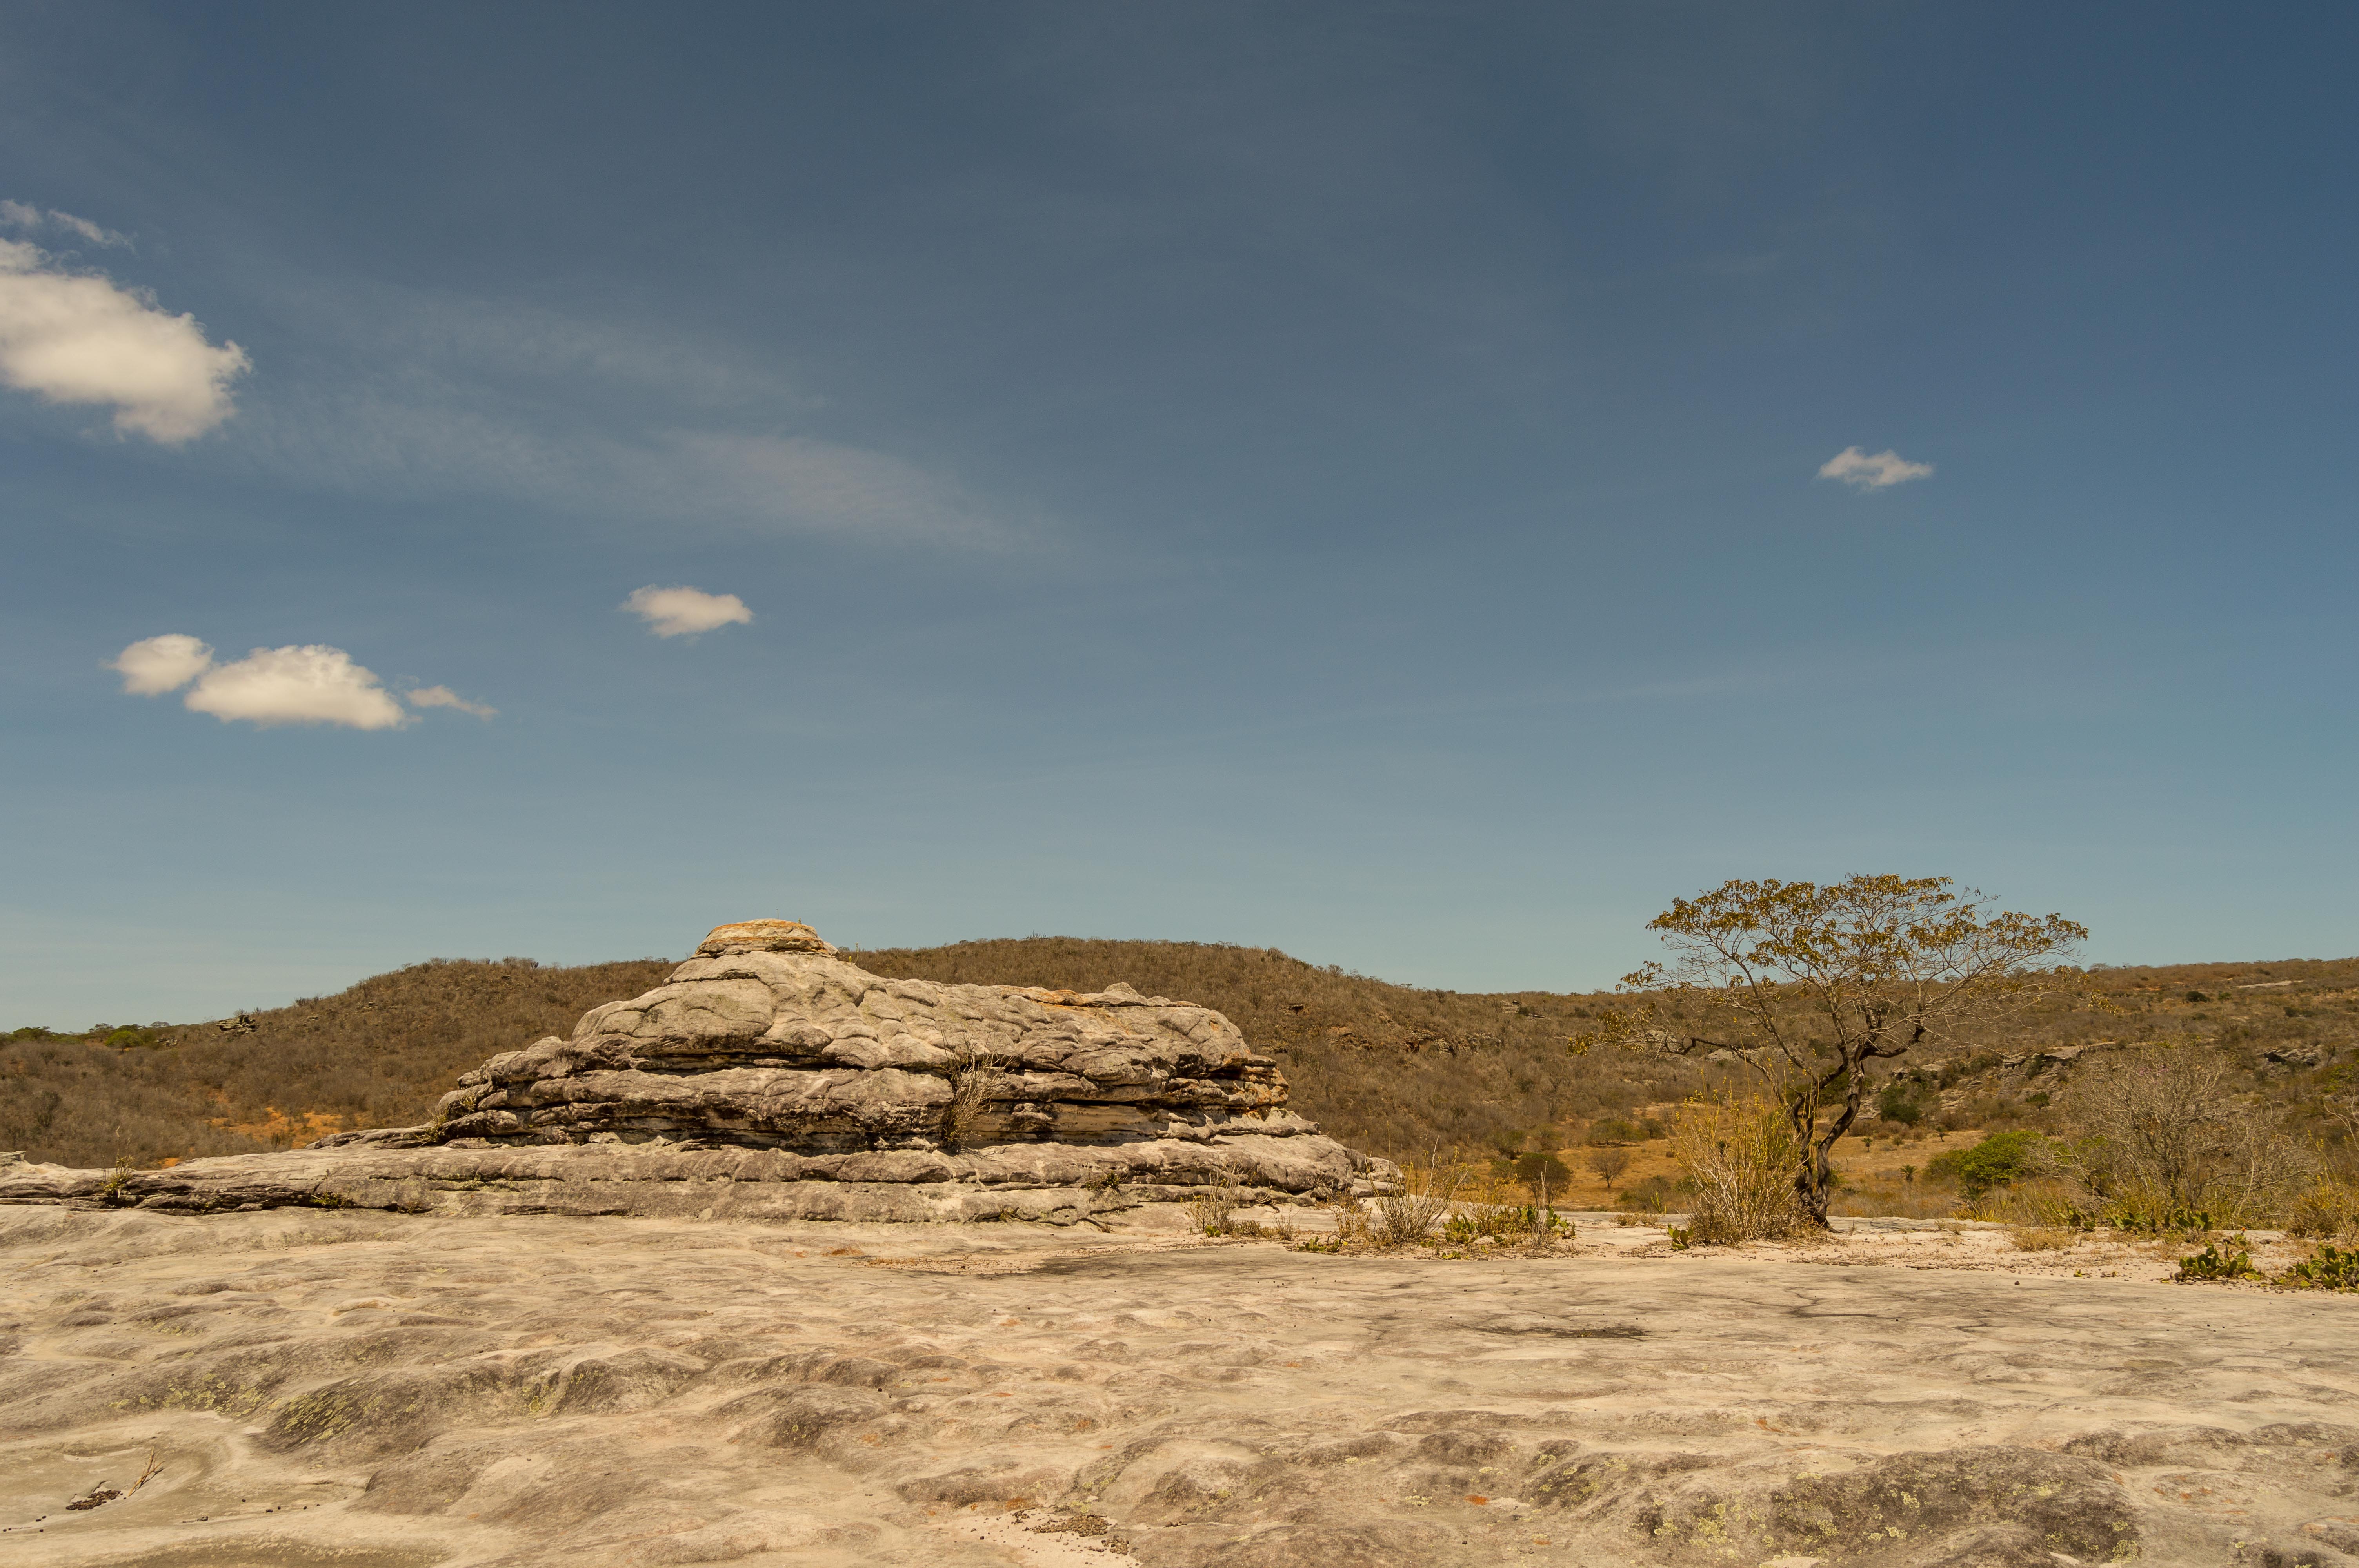
landscape, tree, sand, rock, horizon, mountain, cloud, sky, hill, formation, soil, savanna, plain, rocks, geology, outcrop, grassland, cliffs, badlands, plateau, ecosystem, steppe, meteorological phenomenon, aeolian landform, ecoregion, shrubland, catimbau valley, turtle stone, plant community